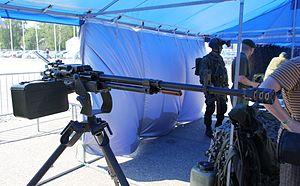
L'armée égyptienne est l'ensemble des forces militaires terrestres de l'Égypte, l'une des quatre branches des Forces armées égyptiennes.